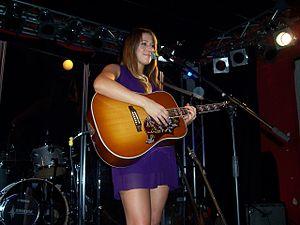
Colby Caillat est une chanteuse, compositrice et guitariste américaine vivant à Malibu, en Californie. Son père, Ken Caillat, a coproduit les albums Rumours et Tusk de Fleetwood Mac, que Colbie a pu fréquenter dans son enfance.